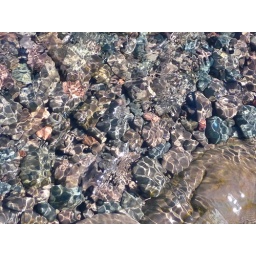
Lake Superior rocks under water